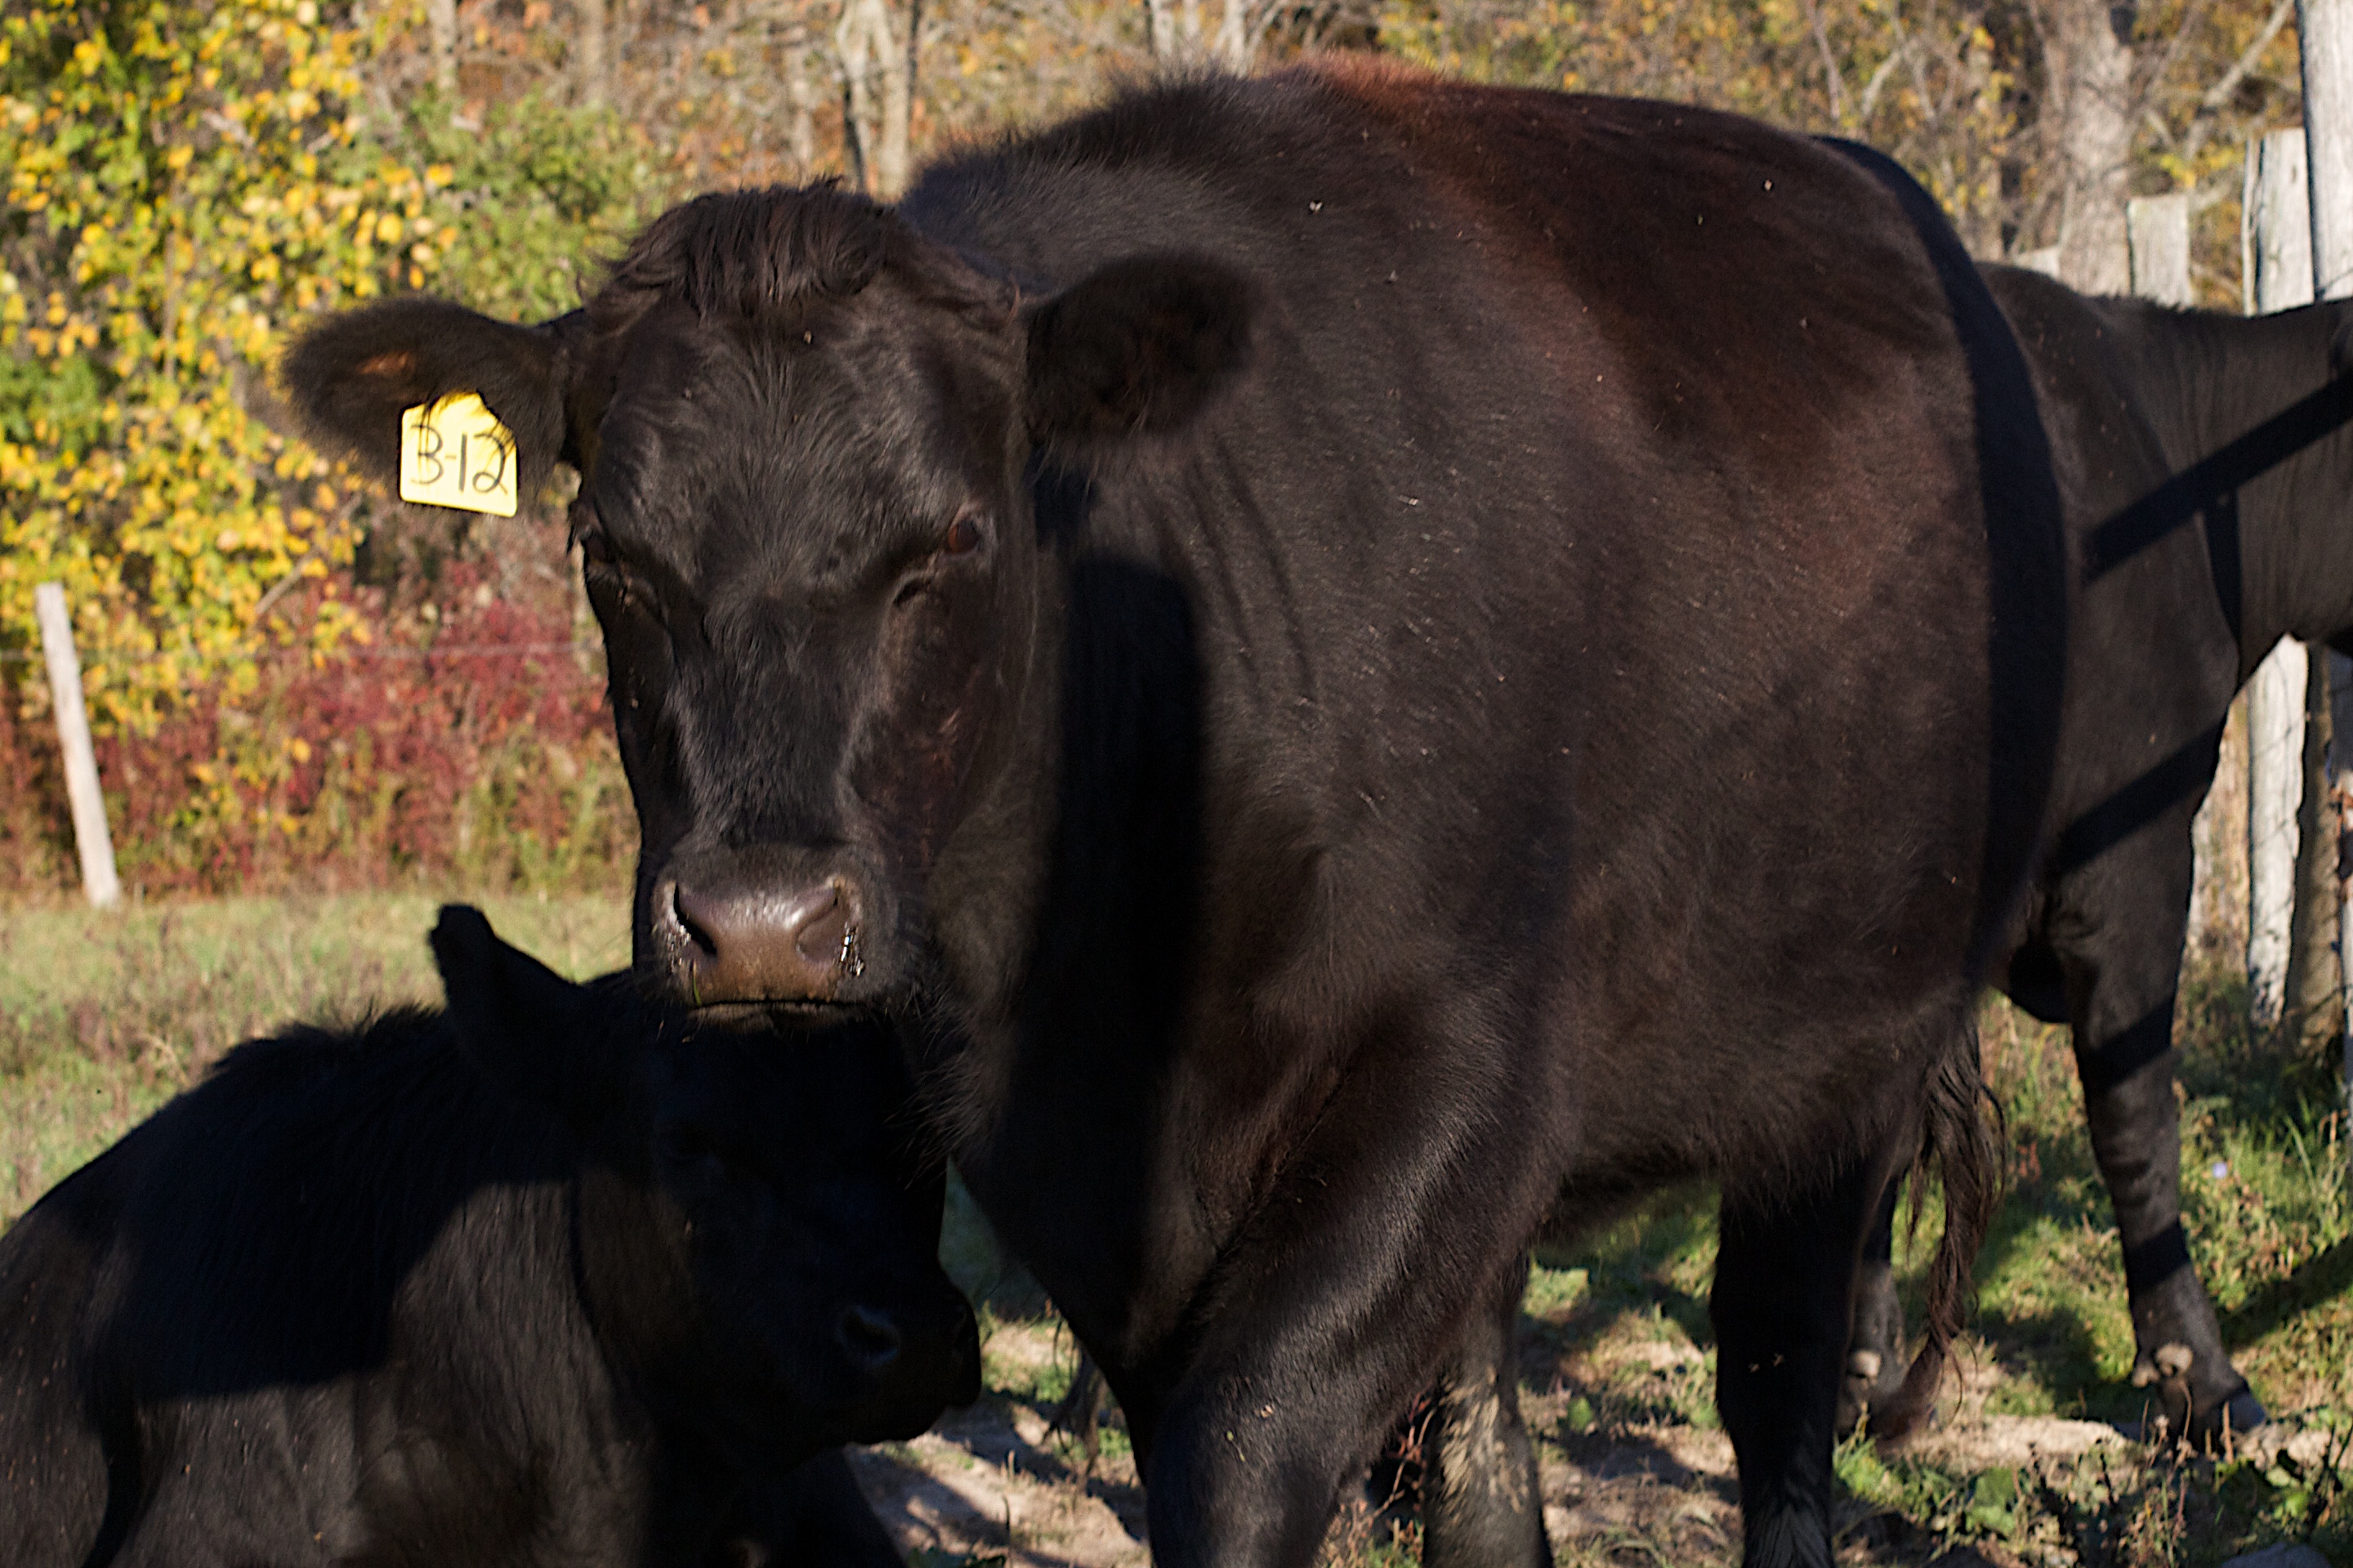
farm, wildlife, cow, pasture, grazing, mammal, fauna, calf, bull, vertebrate, water buffalo, cattle like mammal, cow goat family